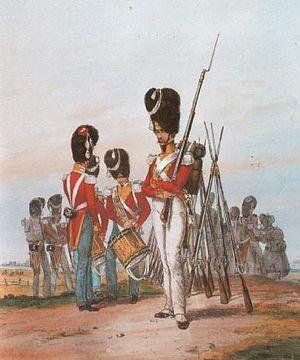
L'armée saxonne est celle du duché de Saxe devenu en 1356 l'Électorat de Saxe dans le Saint-Empire. Du XVIᵉ au début du XIXᵉ siècle, elle prend part aux guerres de princes allemands contre les tentatives hégémoniques de la monarchie de Habsbourg, de la France, de la Suède et de la Prusse. Elle participe aux guerres de la Révolution et de l'Empire. En 1806, lors de la dissolution du Saint-Empire, l'Électorat devient le royaume de Saxe, membre de la confédération du Rhin puis, en 1815, de la confédération germanique. L'armée saxonne prend part à la guerre austro-prussienne de 1866 puis à la guerre franco-allemande de 1870-1871 après laquelle elle est intégrée à l'armée impériale allemande tout en conservant des institutions militaires distinctes.
L'armée de la Confédération germanique était une force militaire allemande, constituée de soldats des différents États membres de la confédération et dont l'objectif primaire était la défense de ses membres contre des ennemis extérieurs. Concrètement, elle était principalement dirigée contre la France qui avait dans le passé mené plusieurs tentatives d'invasion au sein du Saint-Empire romain germanique. La Russie était aussi une menace, les thèses panslaviques mettant en danger la domination autrichienne sur certaines nations slaves de son empire. Les lois fondatrices de cette armée ne prévoient pas le cas d'une guerre entre membres, comme cela est arrivé avec la guerre des Duchés, où le roi du Danemark était également membre de la confédération de par son titre de duc de Holstein. La guerre austro-prussienne de 1866, voit s'affronter deux autres États membres pour la domination sur la confédération. La défaite autrichienne mène à la dissolution de cette armée.